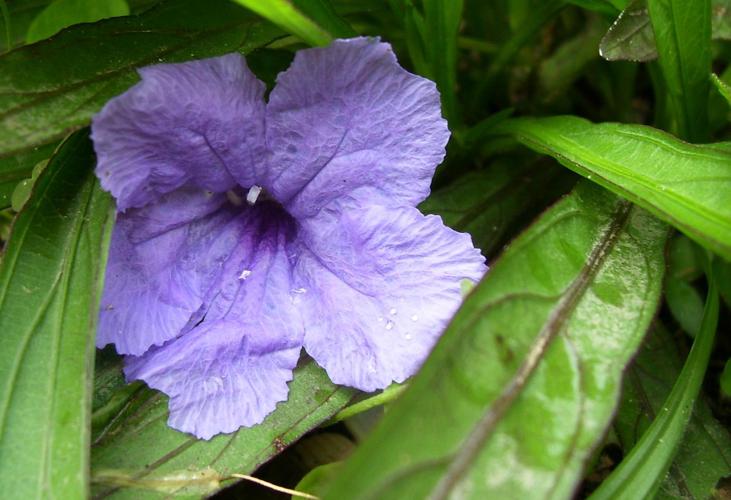
Label: mexican petunia